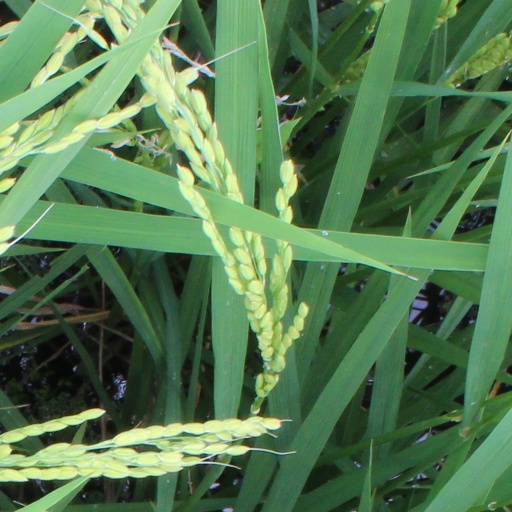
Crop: rice